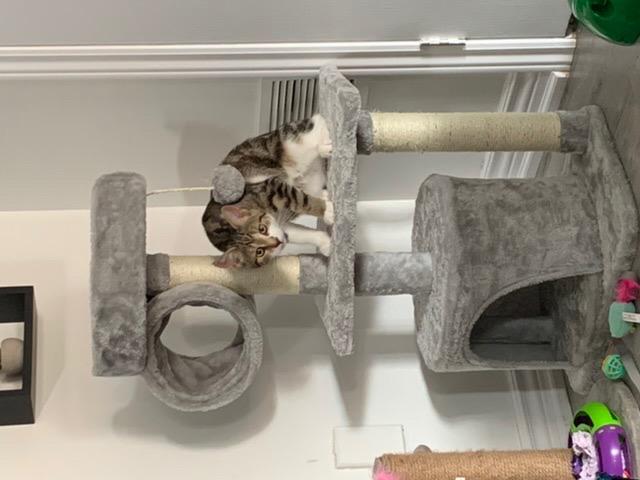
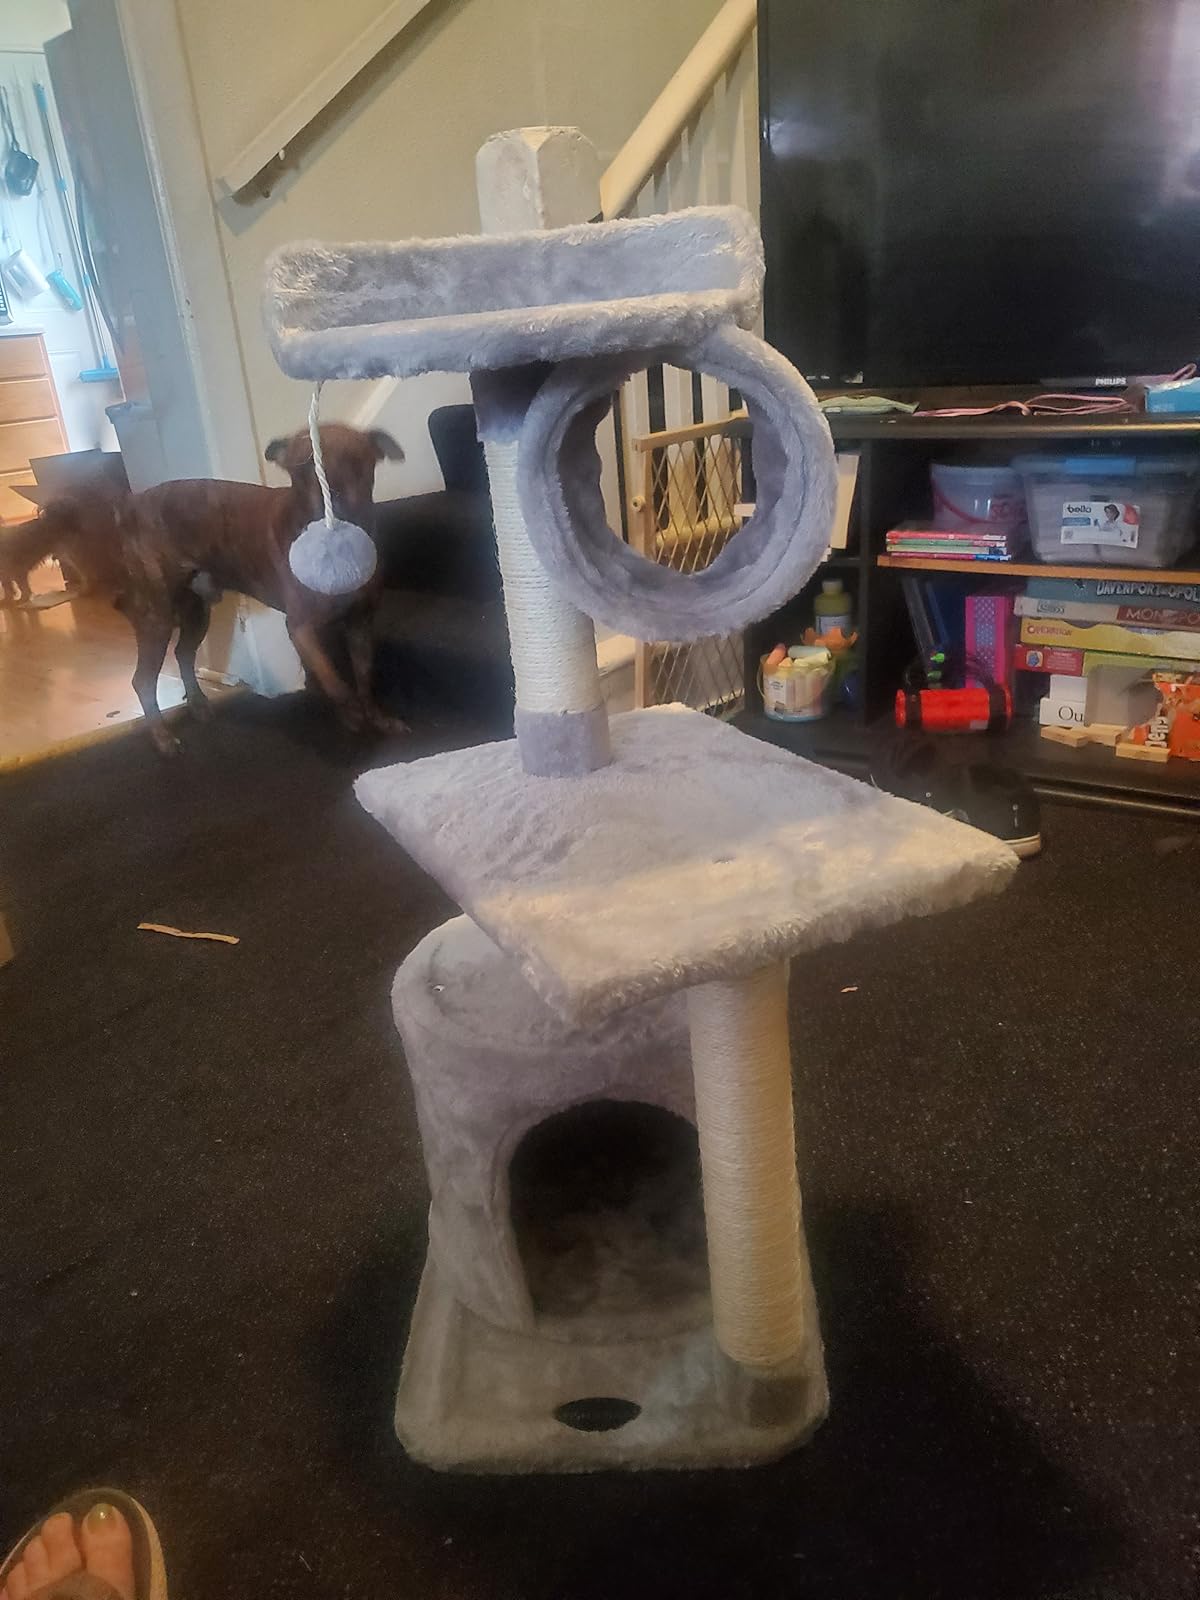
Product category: items_cat tree
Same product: yes